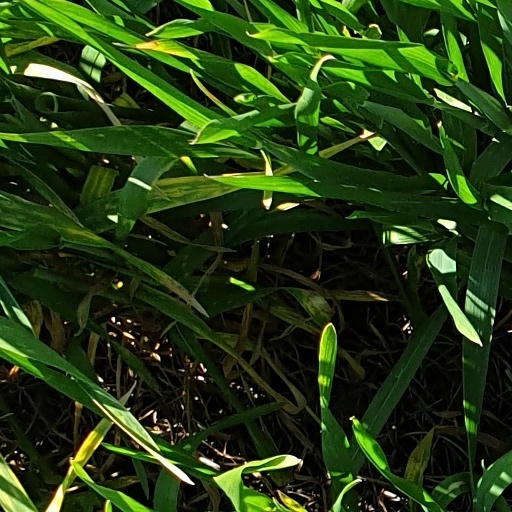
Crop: wheat